House of Hohenzollern

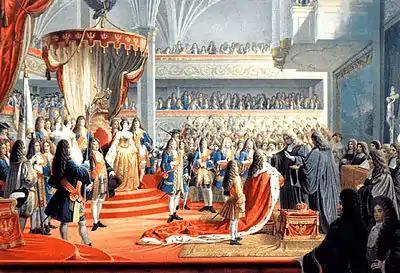
Coronation of Frederick I in Königsberg

In 1411, Frederick VI, Burgrave of the small but wealthy Nuremberg, was appointed governor of Brandenburg in order to restore order and stability. At the Council of Constance in 1415, King Sigismund elevated Frederick to the rank of Elector and Margrave of Brandenburg as Frederick I. In 1417, Elector Frederick purchased Brandenburg from its then-sovereign, Emperor Sigismund, for 400,000 Hungarian guilders.